Chilliwack

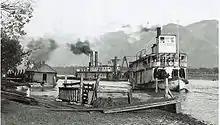
Until the railway and road access were built most travel to Chilliwack was done via paddlewheelers

Chilliwack is home to two Junior ice hockey clubs. The Chilliwack Chiefs of the independent British Columbia Hockey League plays its home games at the Chilliwack Coliseum. The Chilliwack Jets of the Pacific Junior Hockey League plays its home games at the Sardis Ice Complex. The Chilliwack Minor Hockey Association was founded in 1958 with the opening of the original Chilliwack Coliseum. The Western Hockey League announced that it planned to establish an expansion franchise in Chilliwack in 2026.